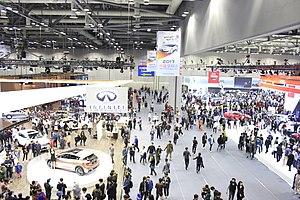
Le Salon de l'automobile de Séoul est un salon automobile international bisannuel se déroulant au mois d'avril des années impaires, à Séoul en Corée du Sud, depuis 1995.